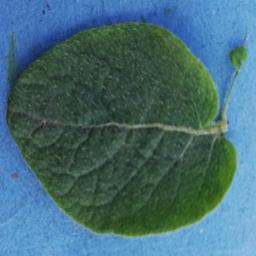
Etiqueta: Sana